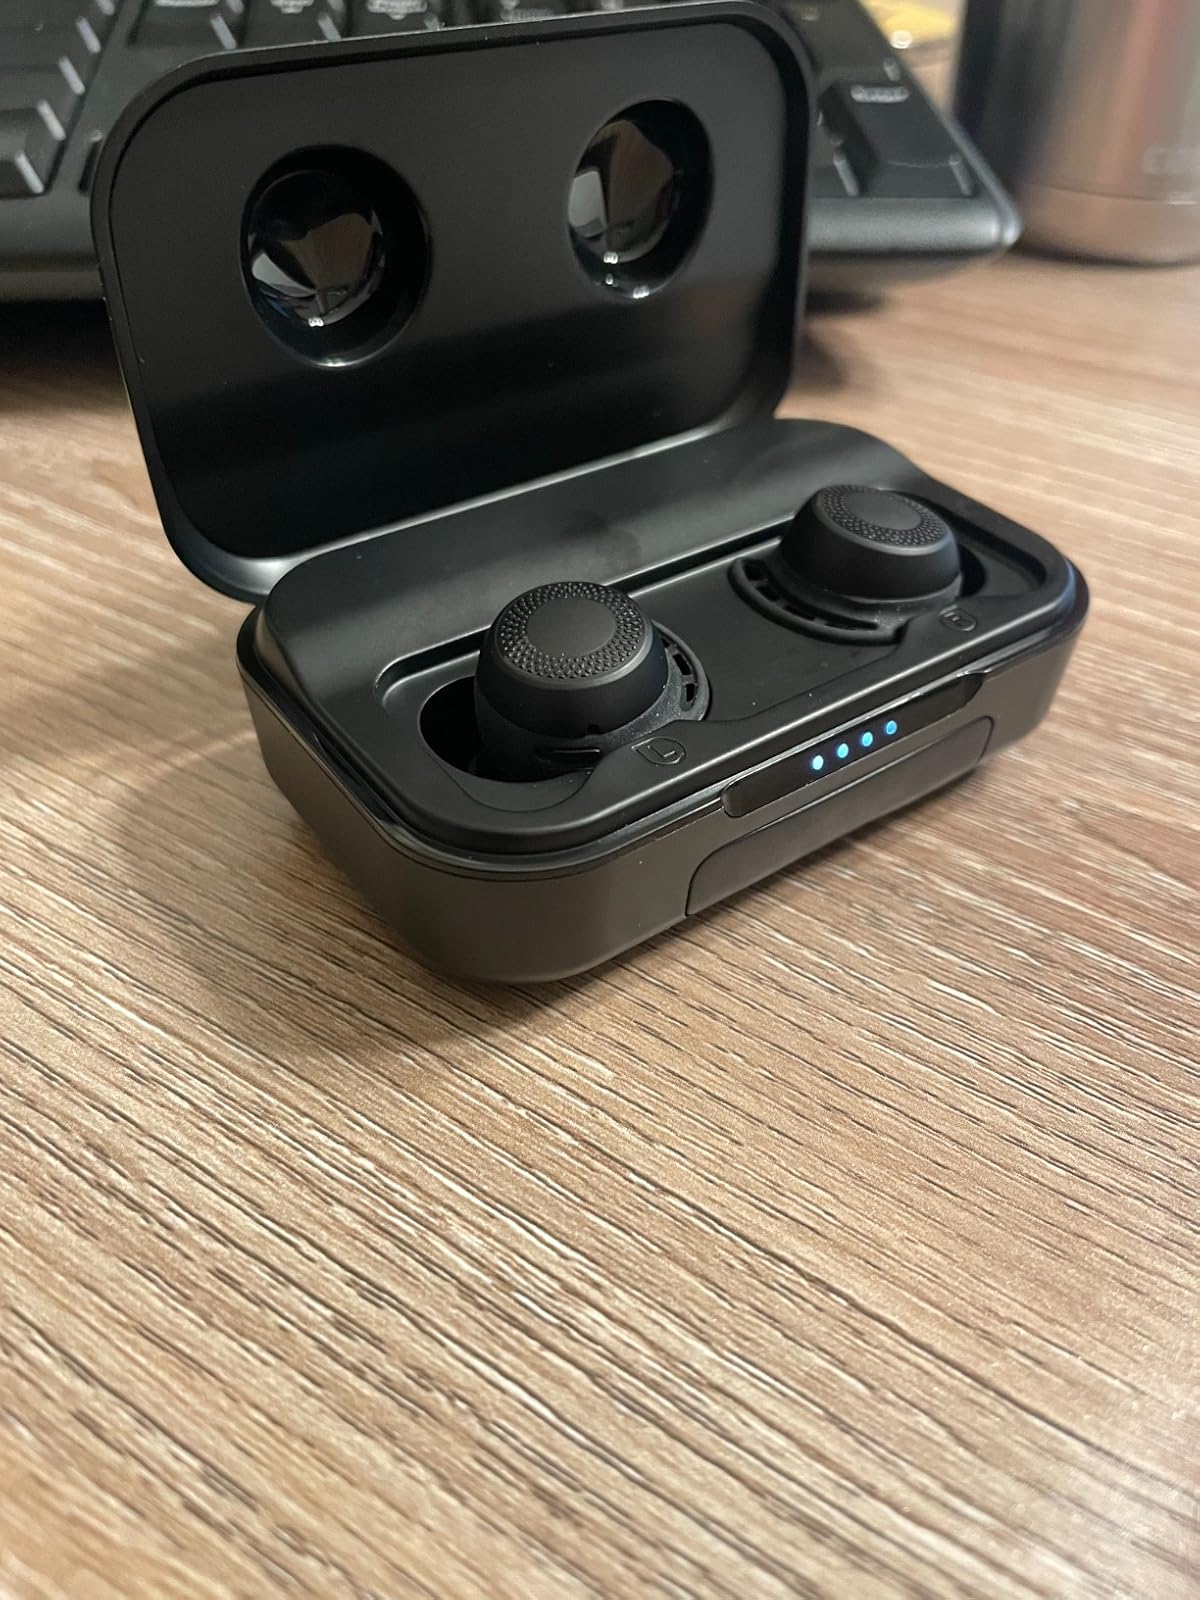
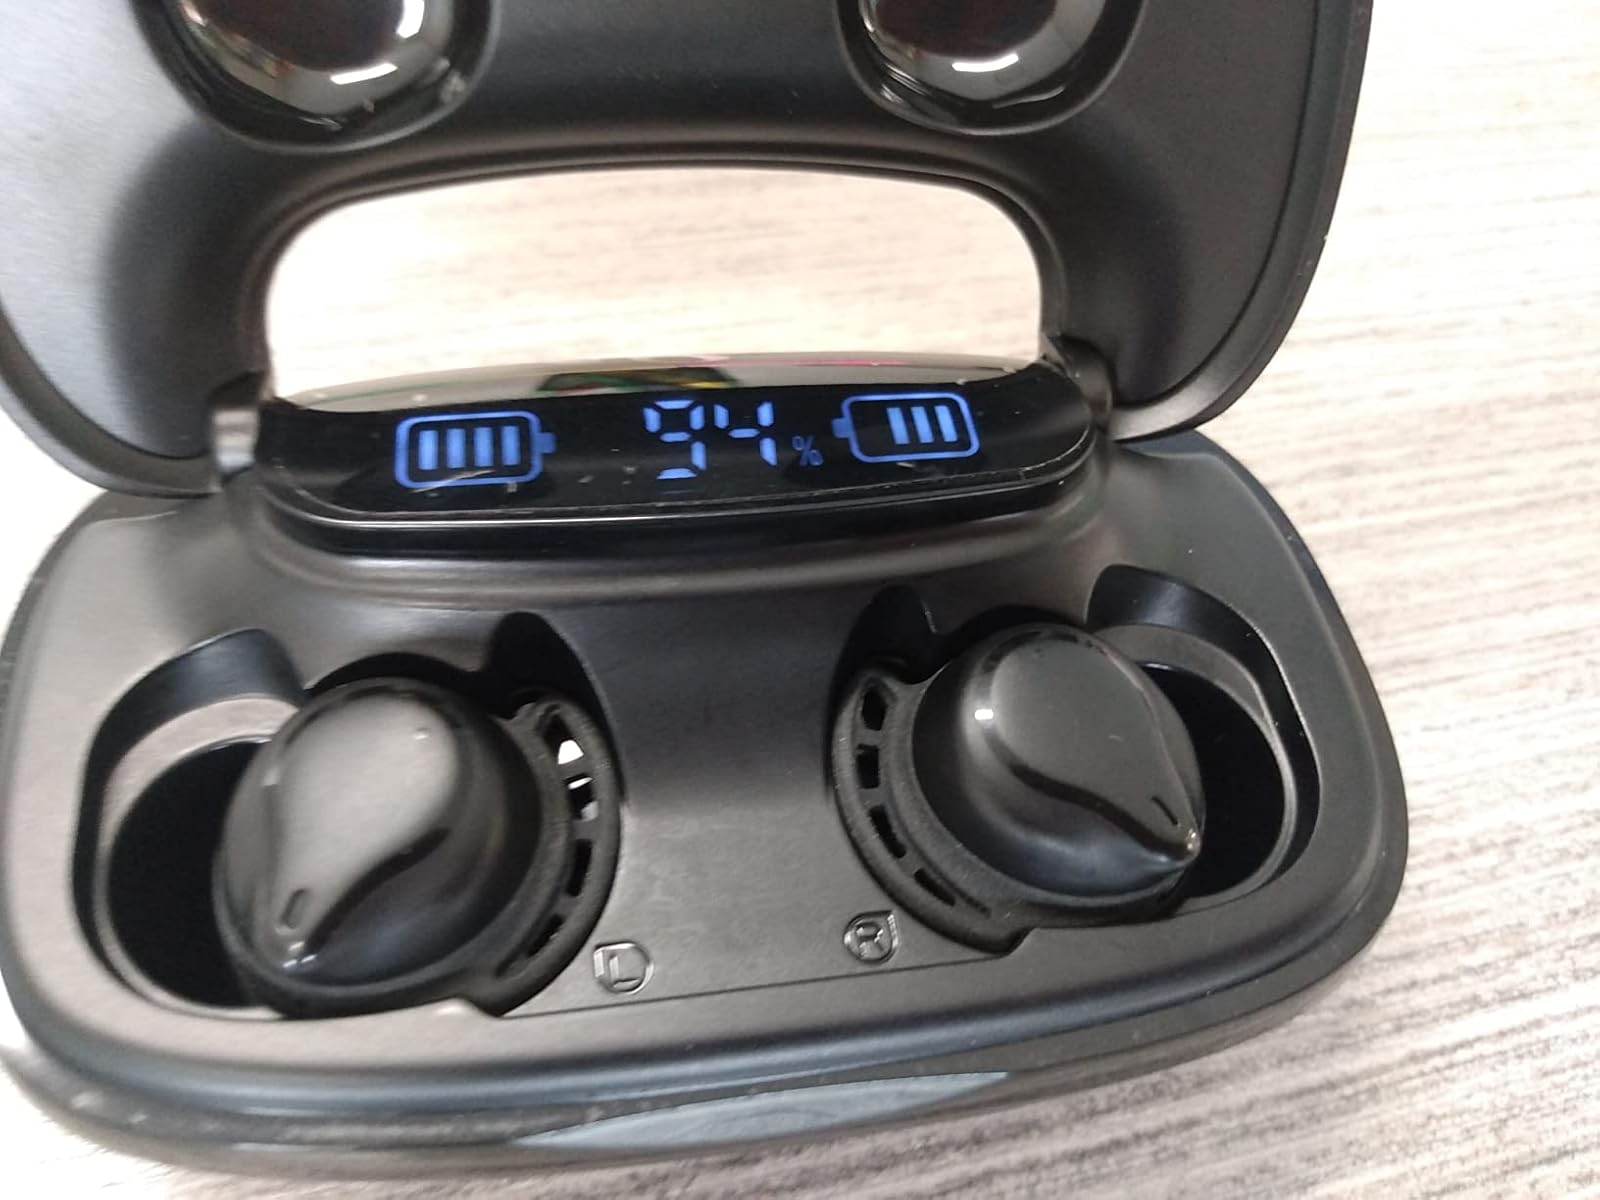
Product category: earbuds
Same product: no